Hostage

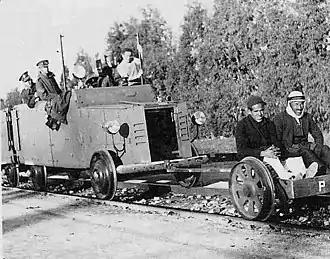
A British armoured railway wagon behind a railcar on which two Arab hostages are seated, Palestine Mandate, 1936

During the Franco-Prussian War of 1870, the Germans took as hostages the prominent people or officials from towns or districts when making requisitions and also when foraging, and it was a general practice for the mayor and adjoint of a town which failed to pay a fine imposed upon it to be seized as hostages and retained until the money was paid. Another case where hostages have been taken in modern warfare has been the subject of much discussion. In 1870 the Germans found it necessary to take special measures to put a stop to train-wrecking by "Francs-tireurs" - i.e. "parties in occupied territory not belonging to the recognized armed forces of the enemy", which was considered an illegitimate act of war. Prominent citizens were placed on the engine of the train so that it might be understood that in every accident caused by the hostility of the inhabitants their compatriots will be the first to suffer. The measure seems to have been effective. In 1900 during the Second Boer War, by a proclamation issued at Pretoria (June 19), Lord Roberts adopted the plan for a similar reason, but shortly afterwards (July 29) it was abandoned.